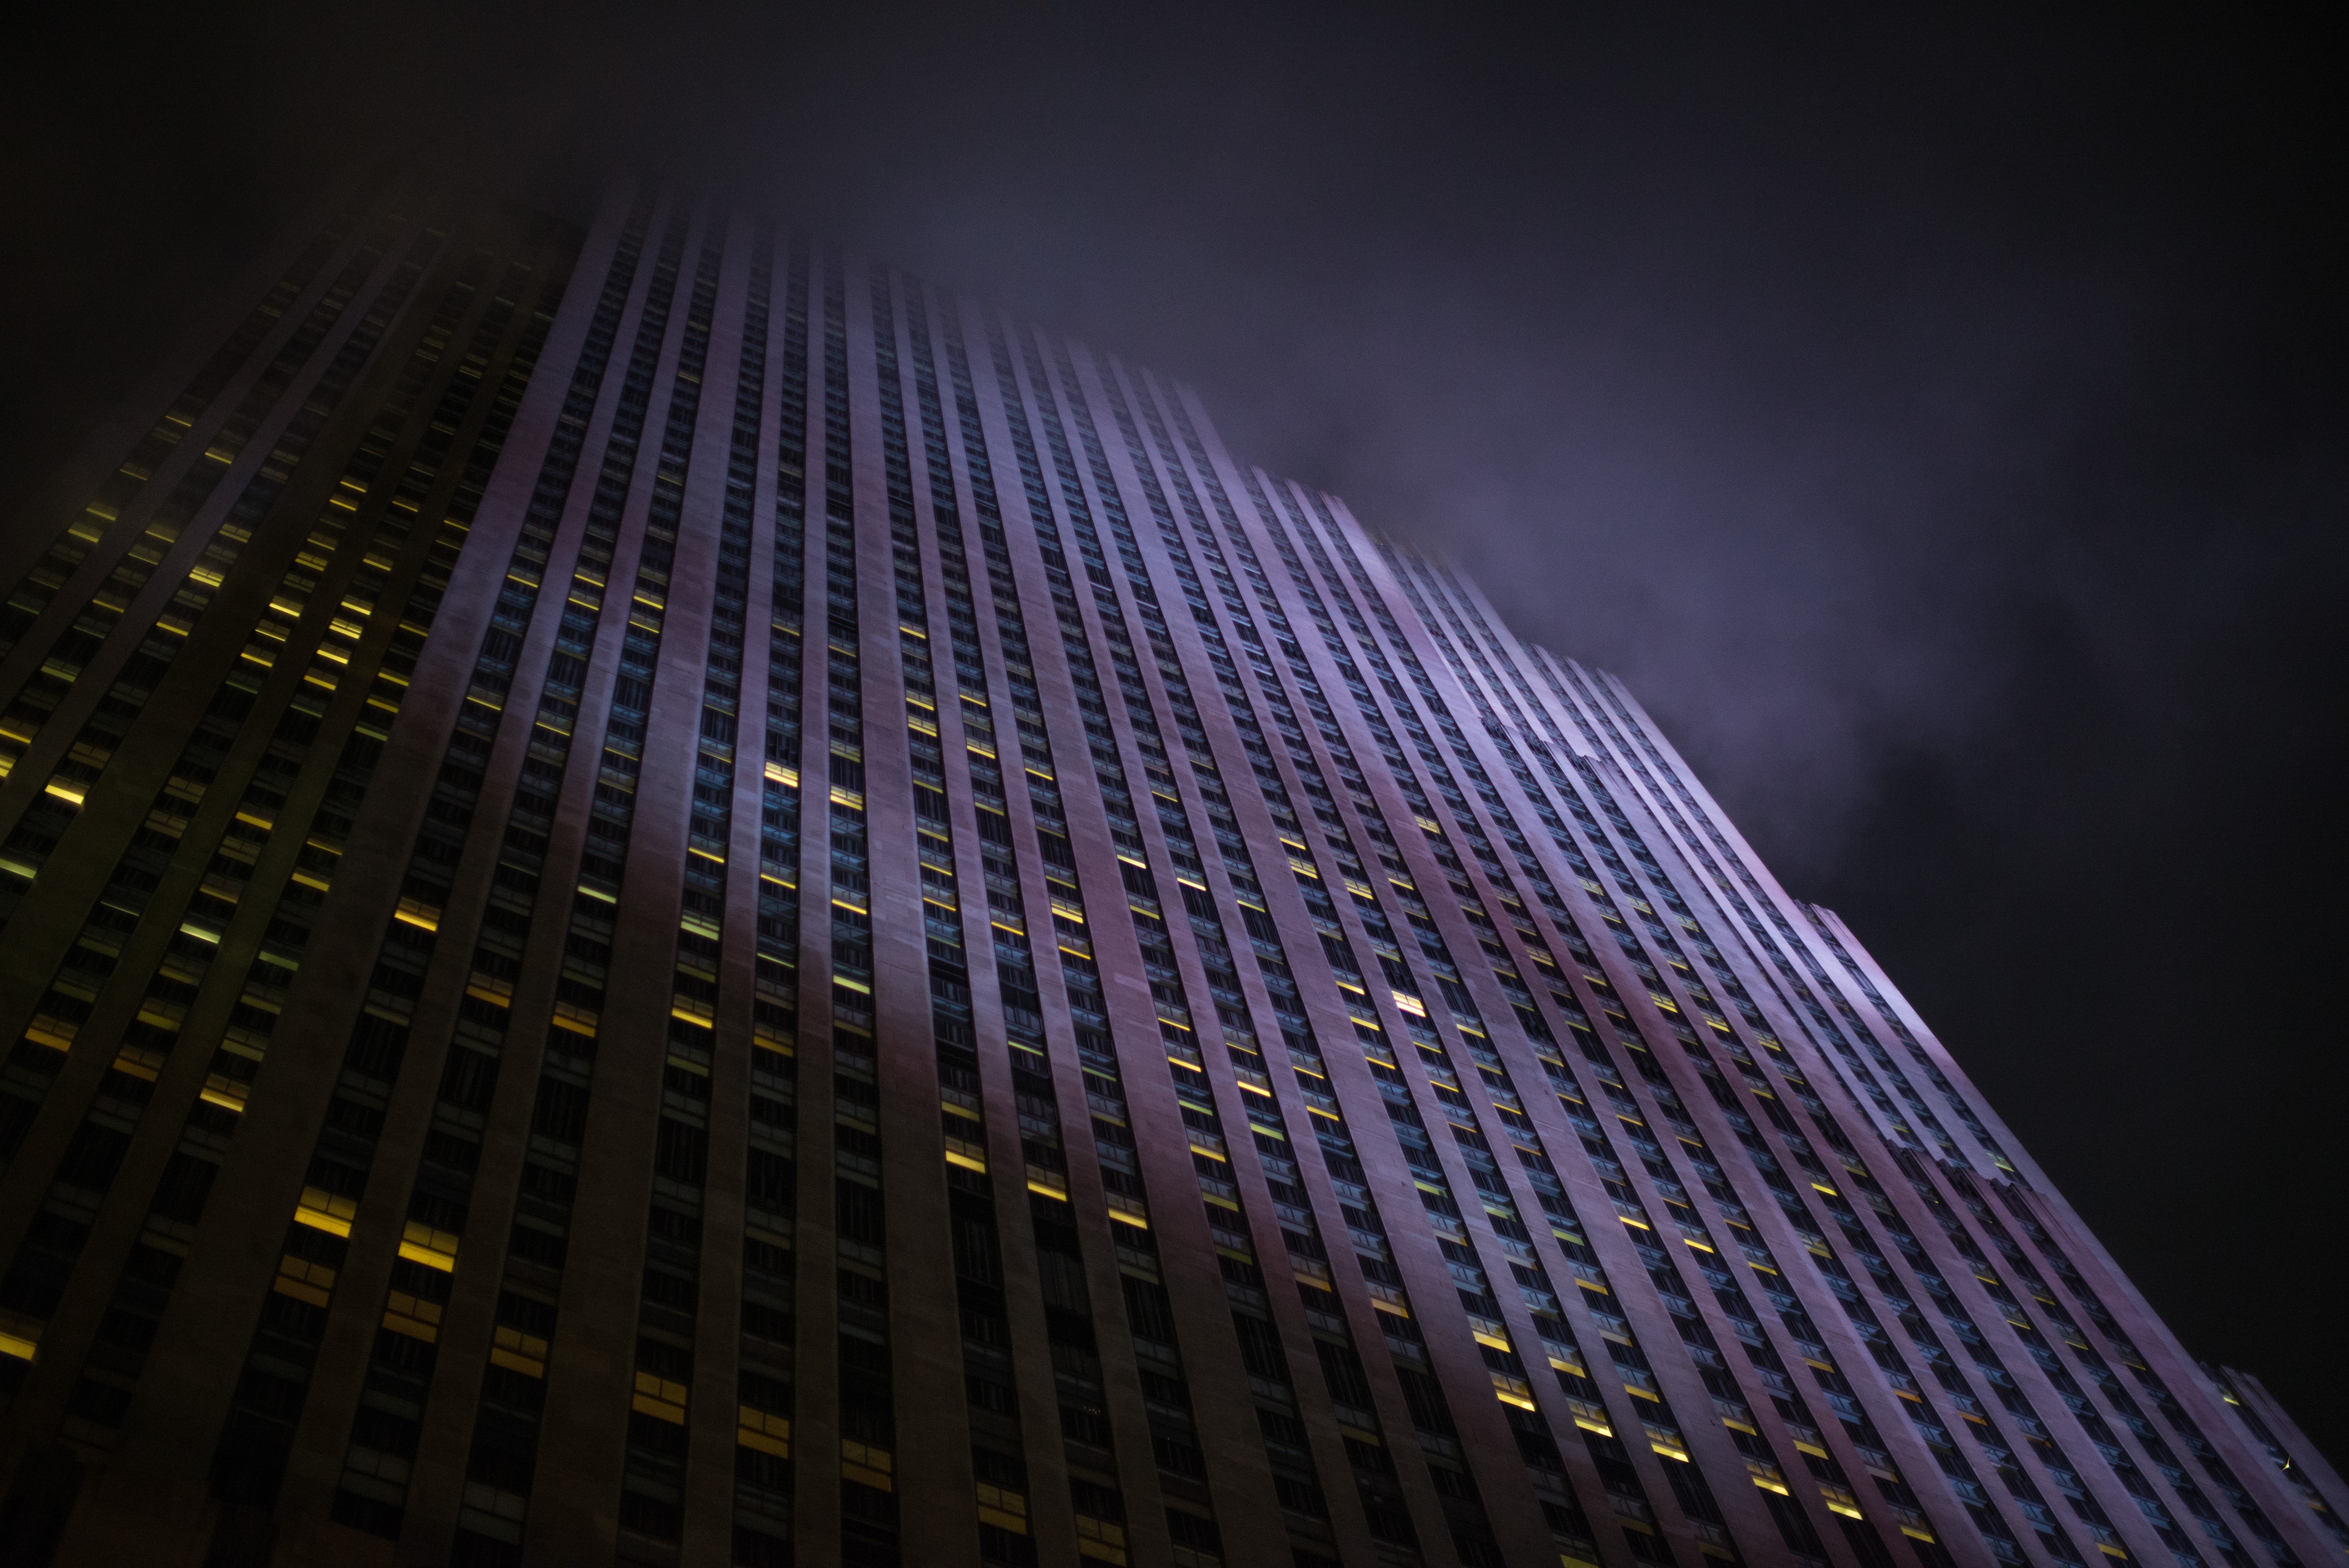
light, architecture, sky, skyline, night, city, skyscraper, urban, new york, manhattan, cityscape, downtown, evening, line, reflection, darkness, tower block, united states, buildings, symmetry, shape, metropolis, rockefeller, business towers, urban area, atmosphere of earth, metropolitan area